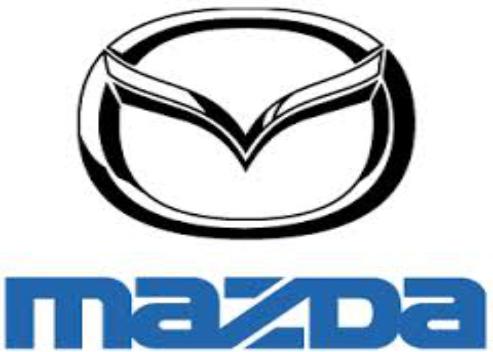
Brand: Mazda
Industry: Transportation